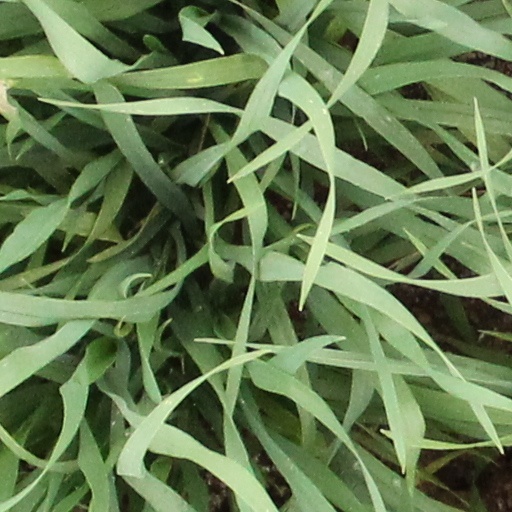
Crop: wheat